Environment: real
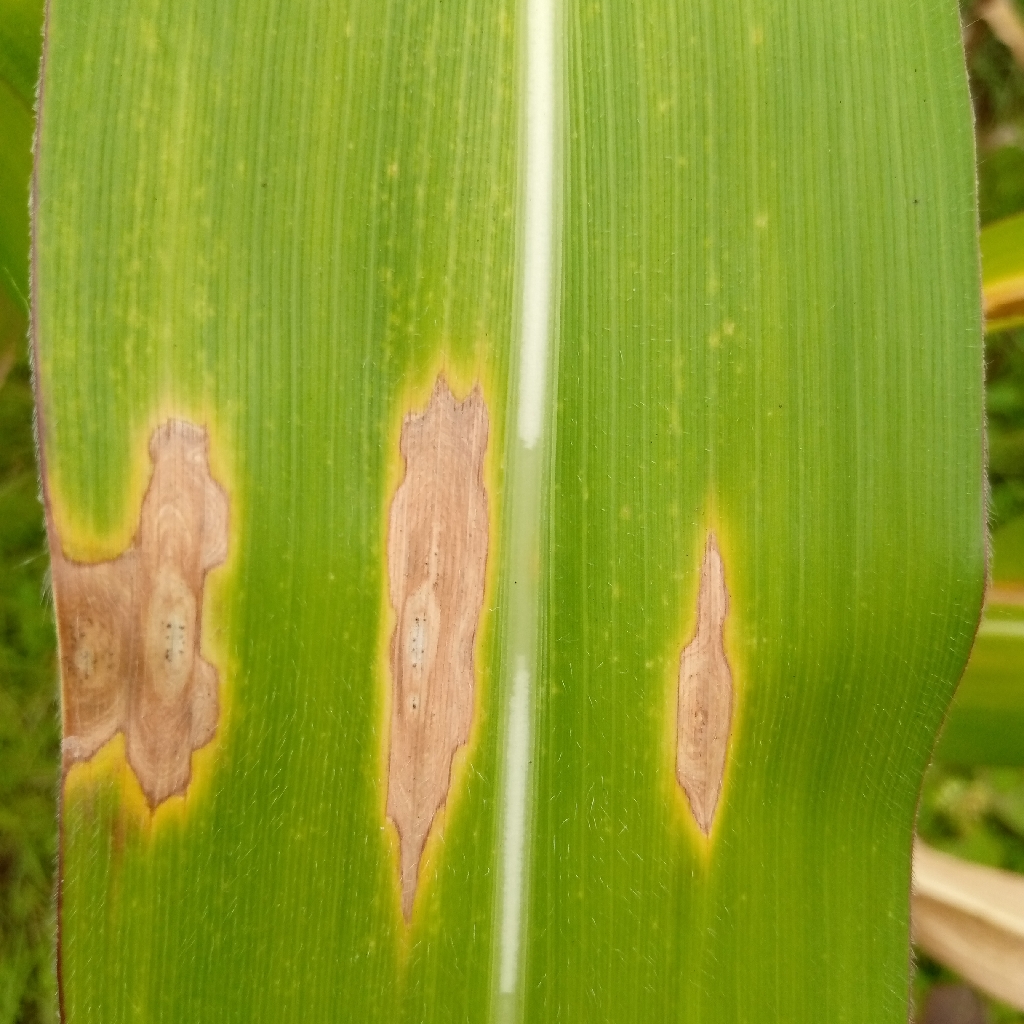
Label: northern_corn_leaf_blight